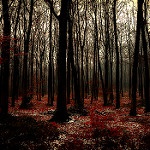
Label: forest